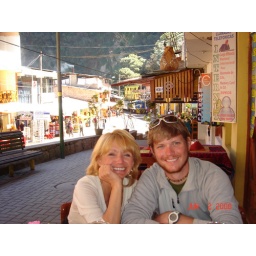
Having lunch in Aguas. The train station is over the wall to the left.